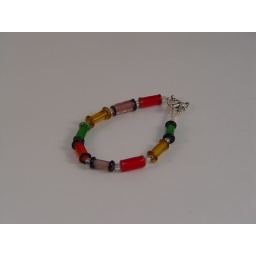
a fun collection of glass spools spaced by clear beads